Rupert (TV series)

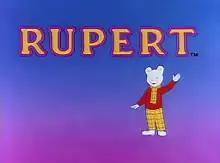

Rupert is a Canadian-British-French animated children's television series based on the Mary Tourtel character "Rupert Bear", which aired from 7 September 1991 to 19 June 1997 with 65 half-hour episodes produced. The series is produced by Nelvana, in co-production with Ellipse Programme for the first three seasons, in association with YTV Canada, Inc. (seasons 1–3 and 5), and ITV franchisees TVS Television (season 1) and Scottish Television (seasons 2–5).